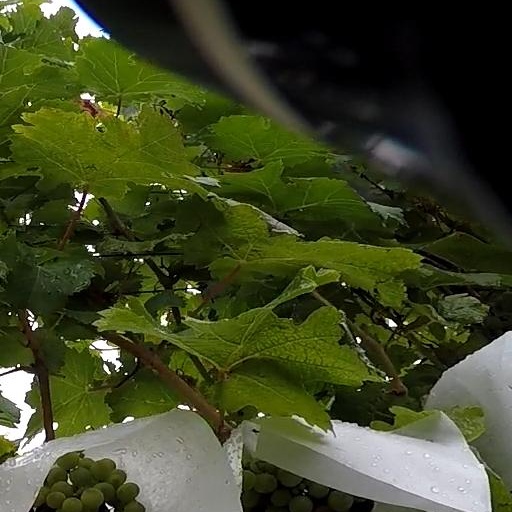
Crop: grape